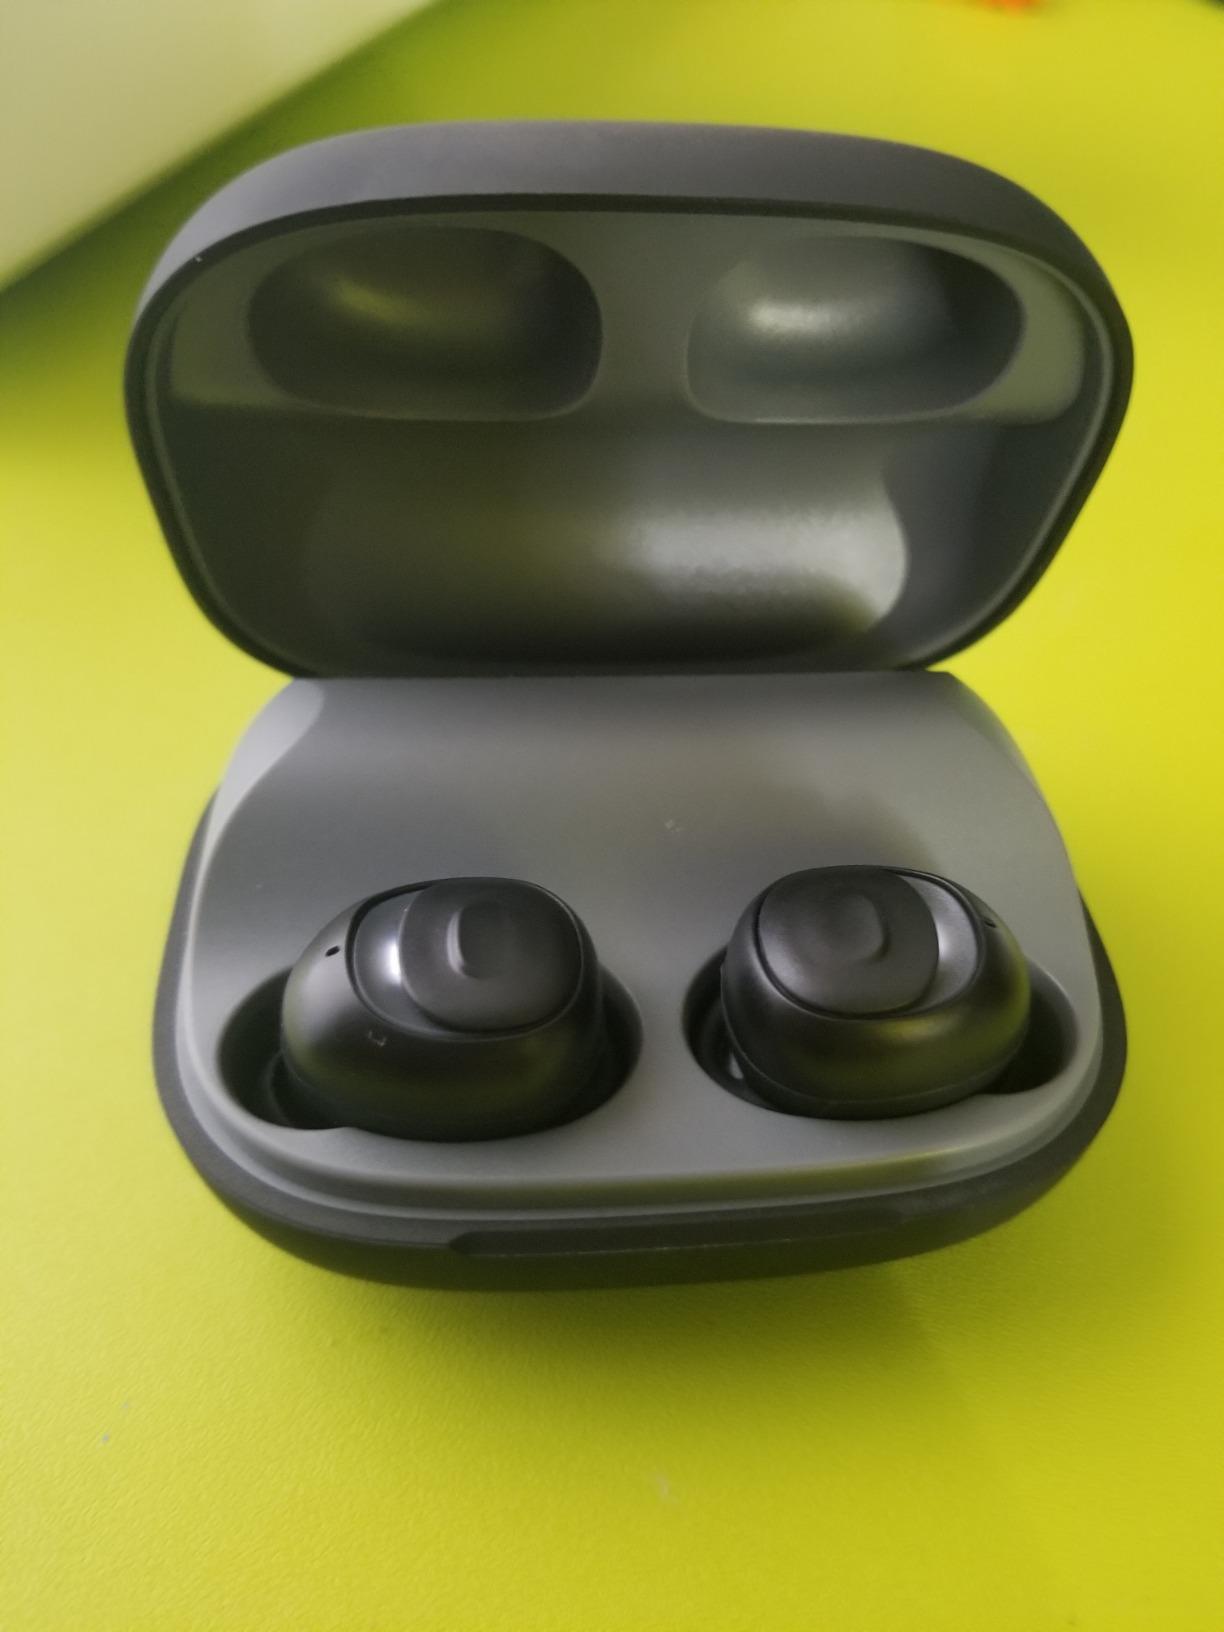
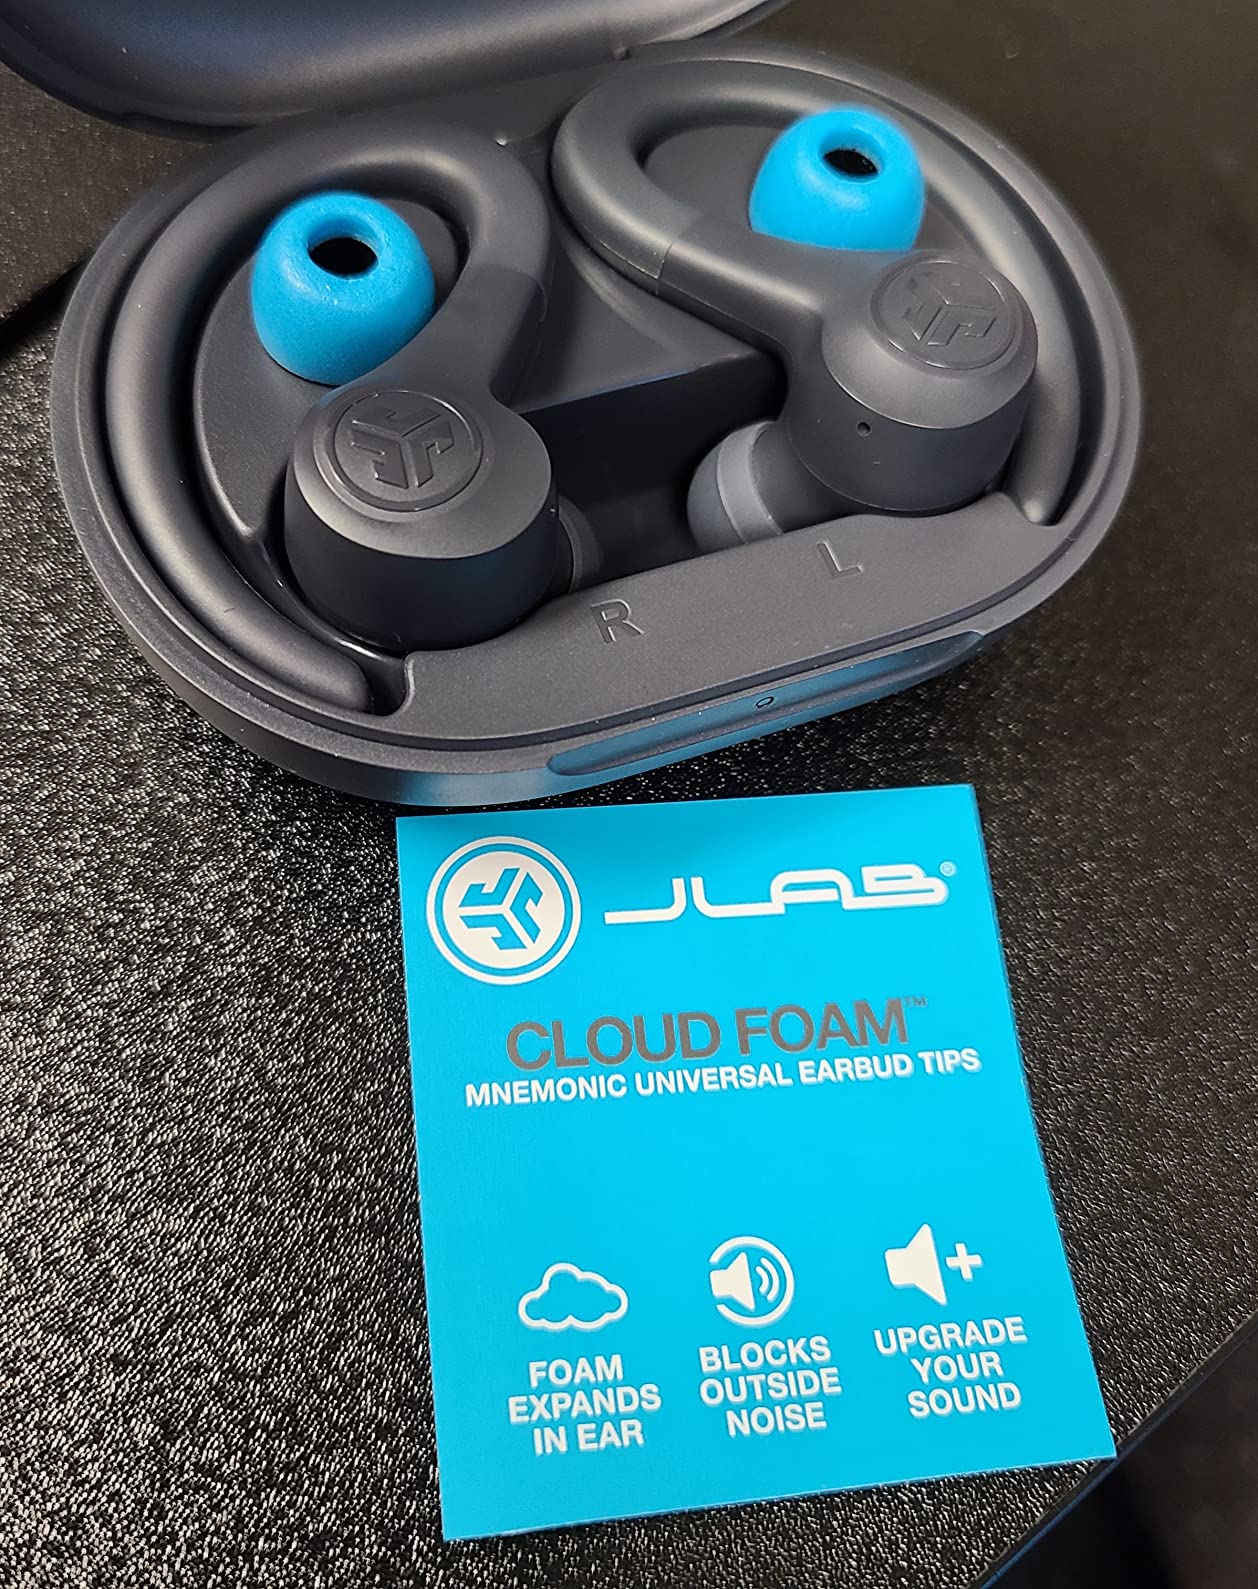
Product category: earbuds
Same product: no